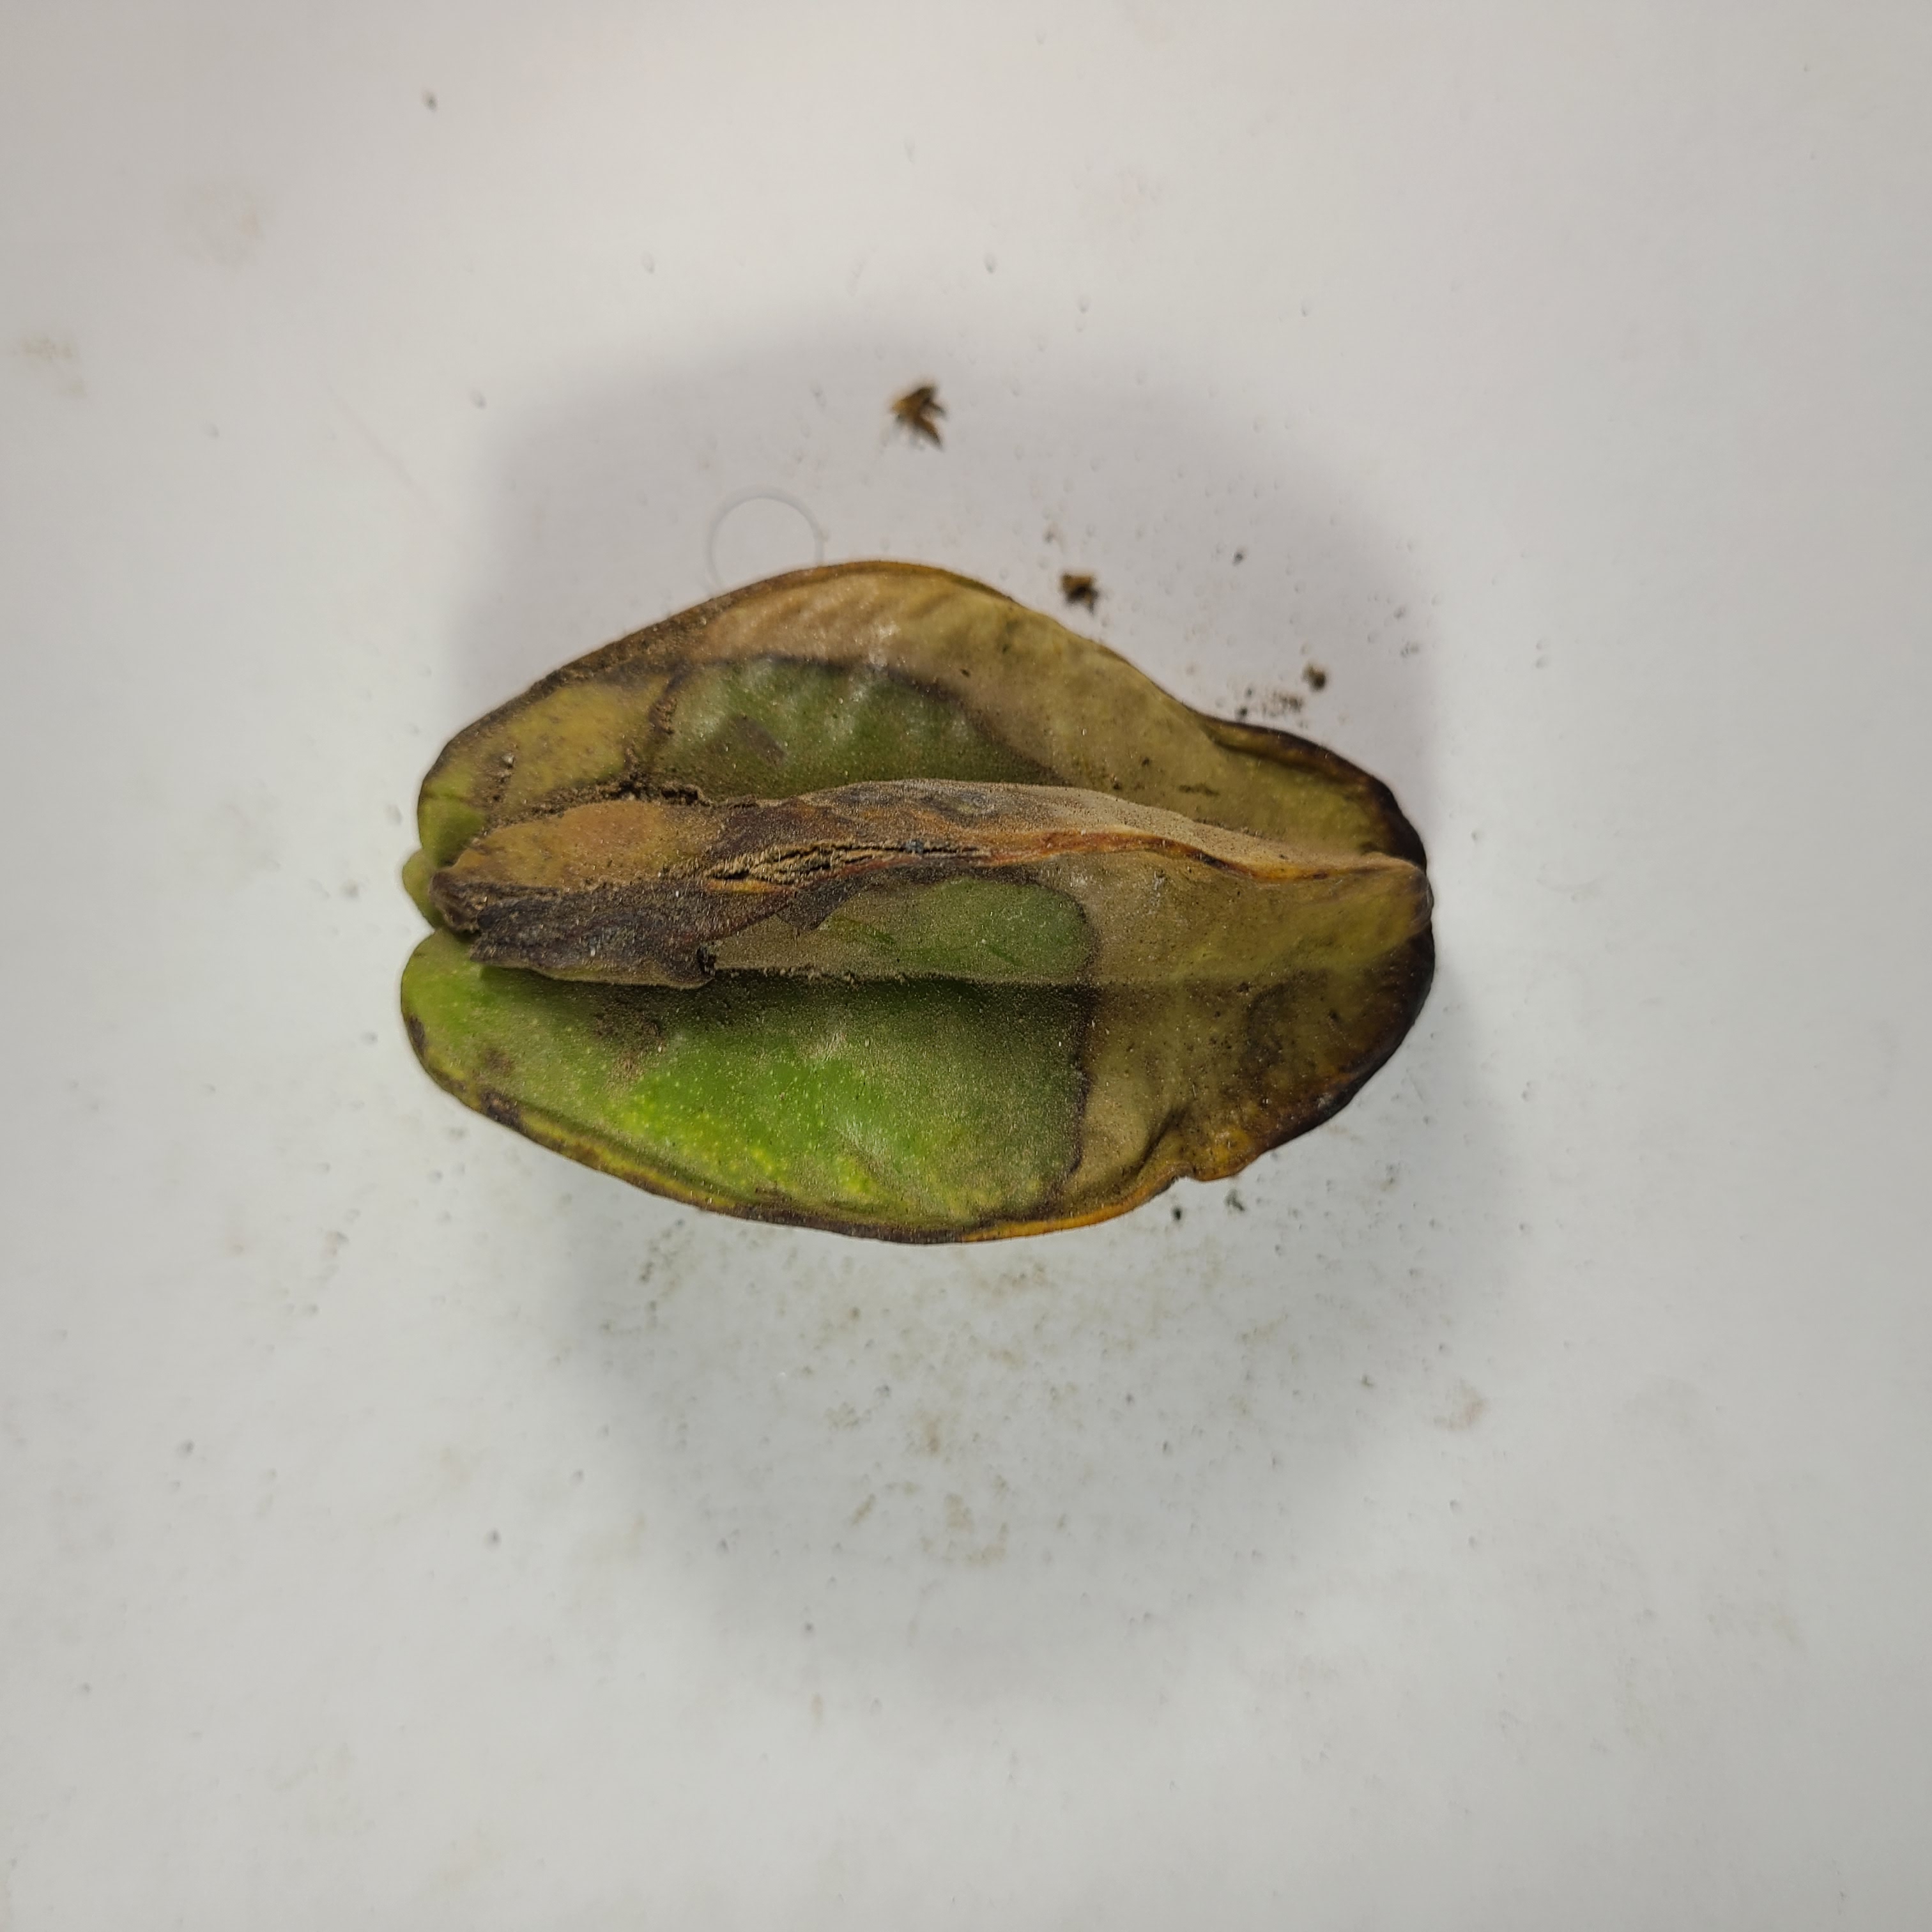
Label: Unhealthy Fruits